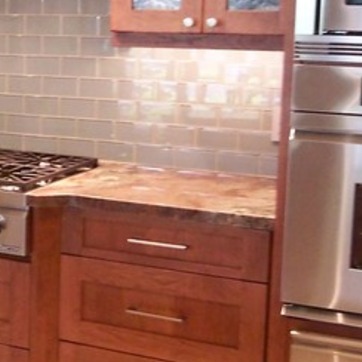
Material: polishedstone